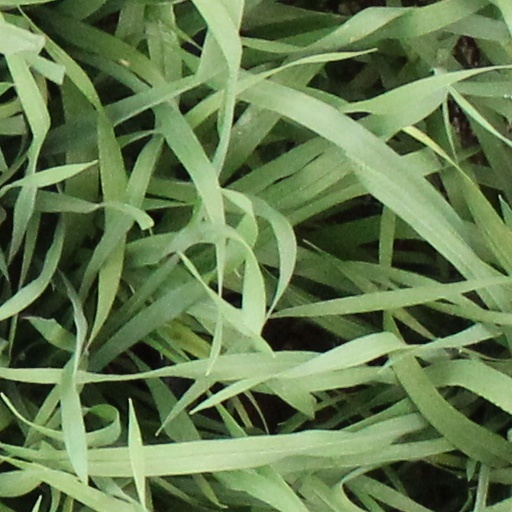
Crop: wheat